Irish orthography

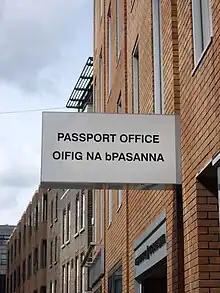
Bilingual sign in Ireland. The eclipsis of to uses lowercase in an otherwise all-caps text.

Capitalisation rules are similar to English. However, a prefixed letter remains in lowercase when the base initial is capitalised ( "China"). For text written in all caps, the prefixed letter is kept in lowercase, or small caps ( "THE HISTORY OF IRELAND"). An initial capital is used for: